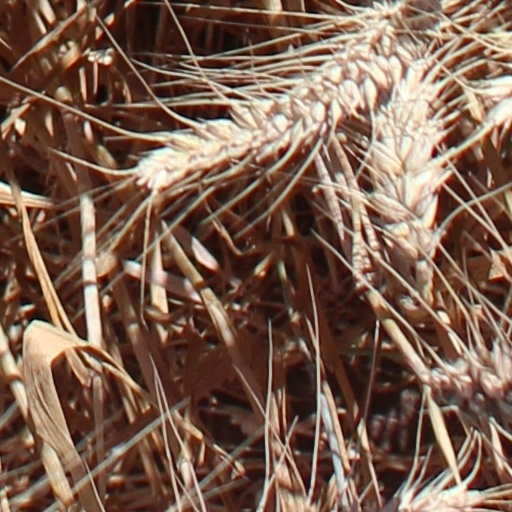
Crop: wheat